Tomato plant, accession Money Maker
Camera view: tilt-top (135 deg); turntable rotation: 330 degrees
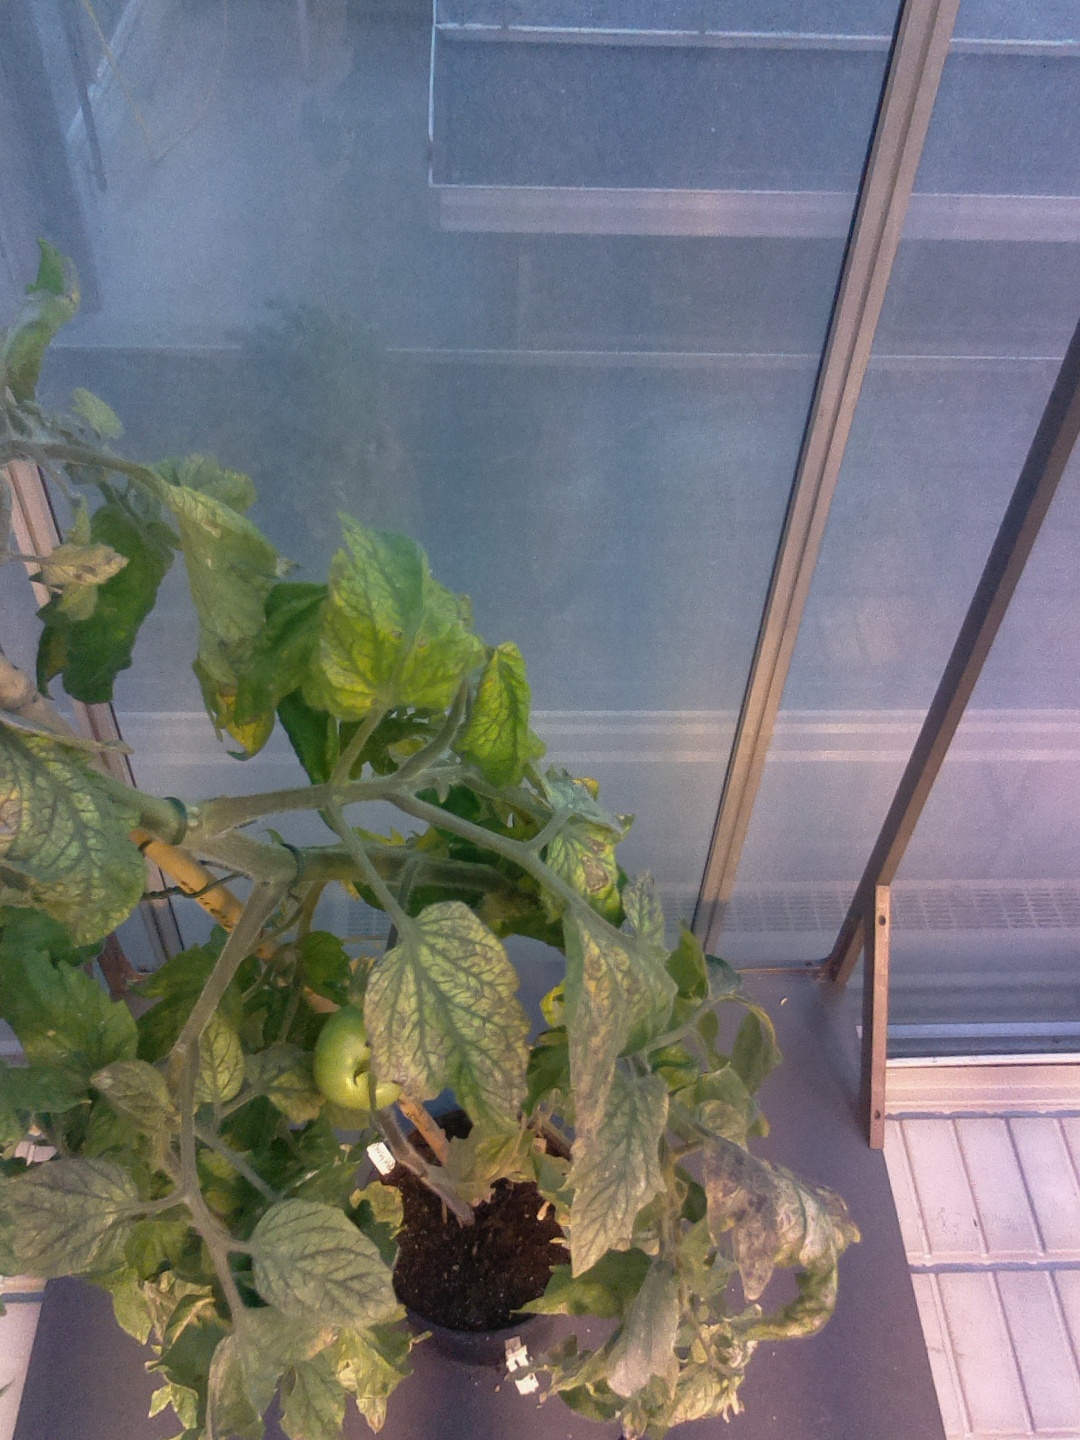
BBCH growth stage 82: 20%-30% of fruits show typical fully ripe color